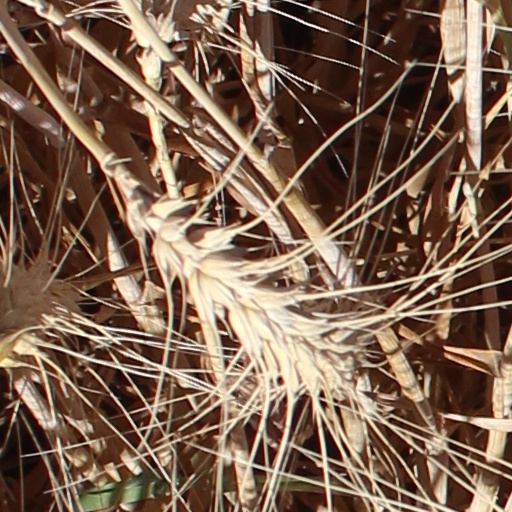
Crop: wheat